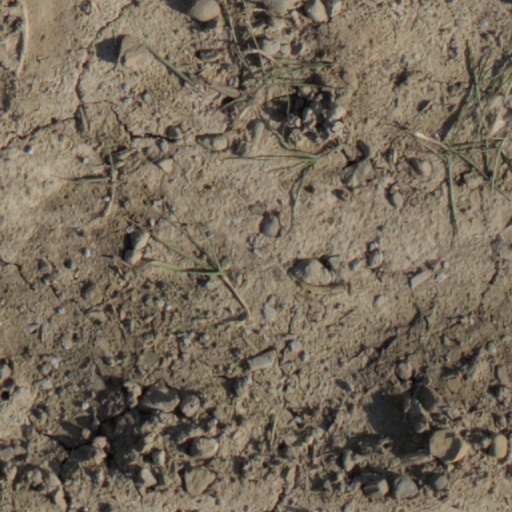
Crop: wheat